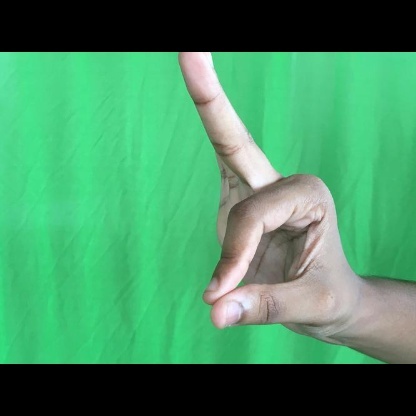
Mudra: Hamsasyam